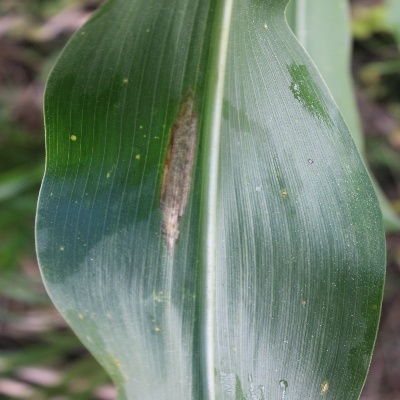
Label: Corn_(Maize)___Leaf_Spot